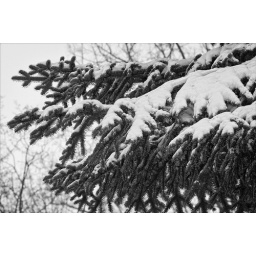
snow on tree in black and white